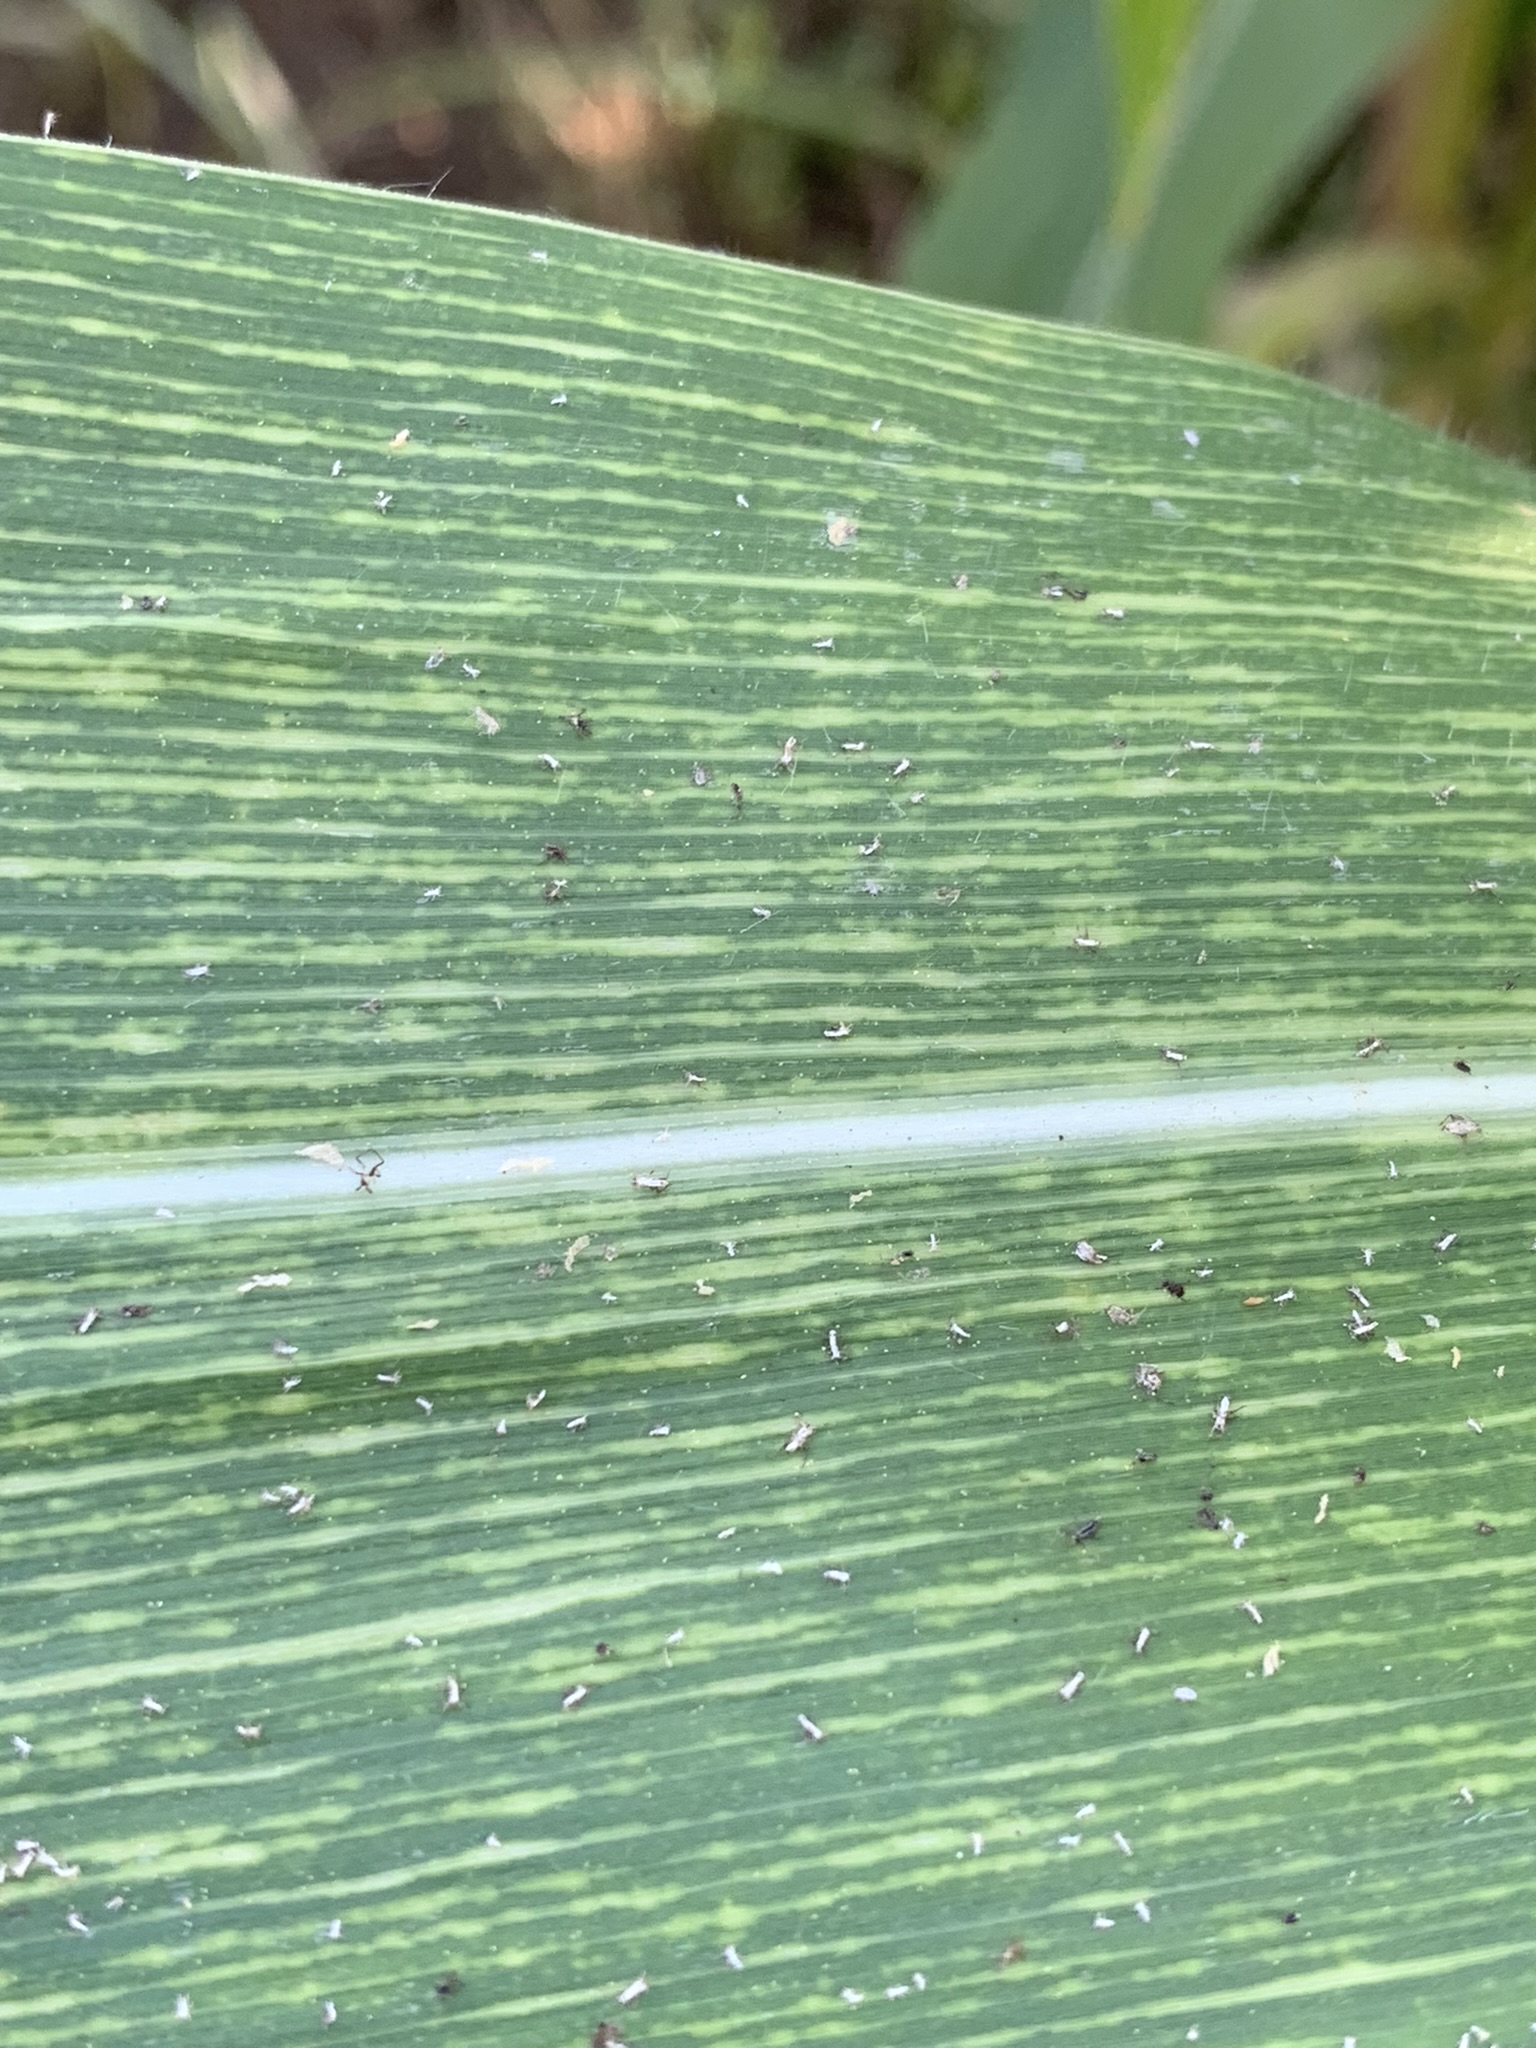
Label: MSV